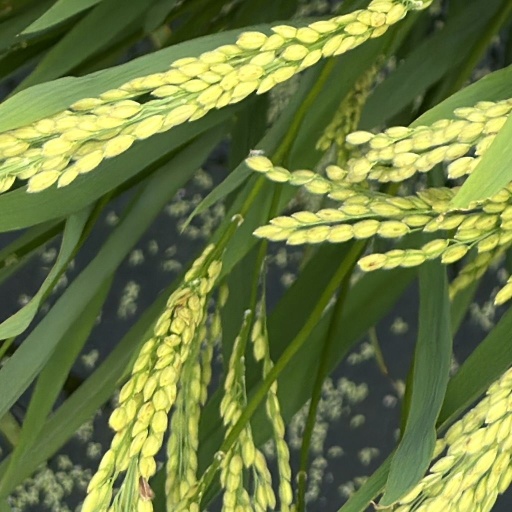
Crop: rice